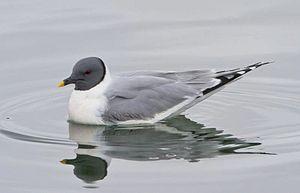
Cette liste de la faune française regroupe les espèces de Charadriiformes peuplant la France métropolitaine.